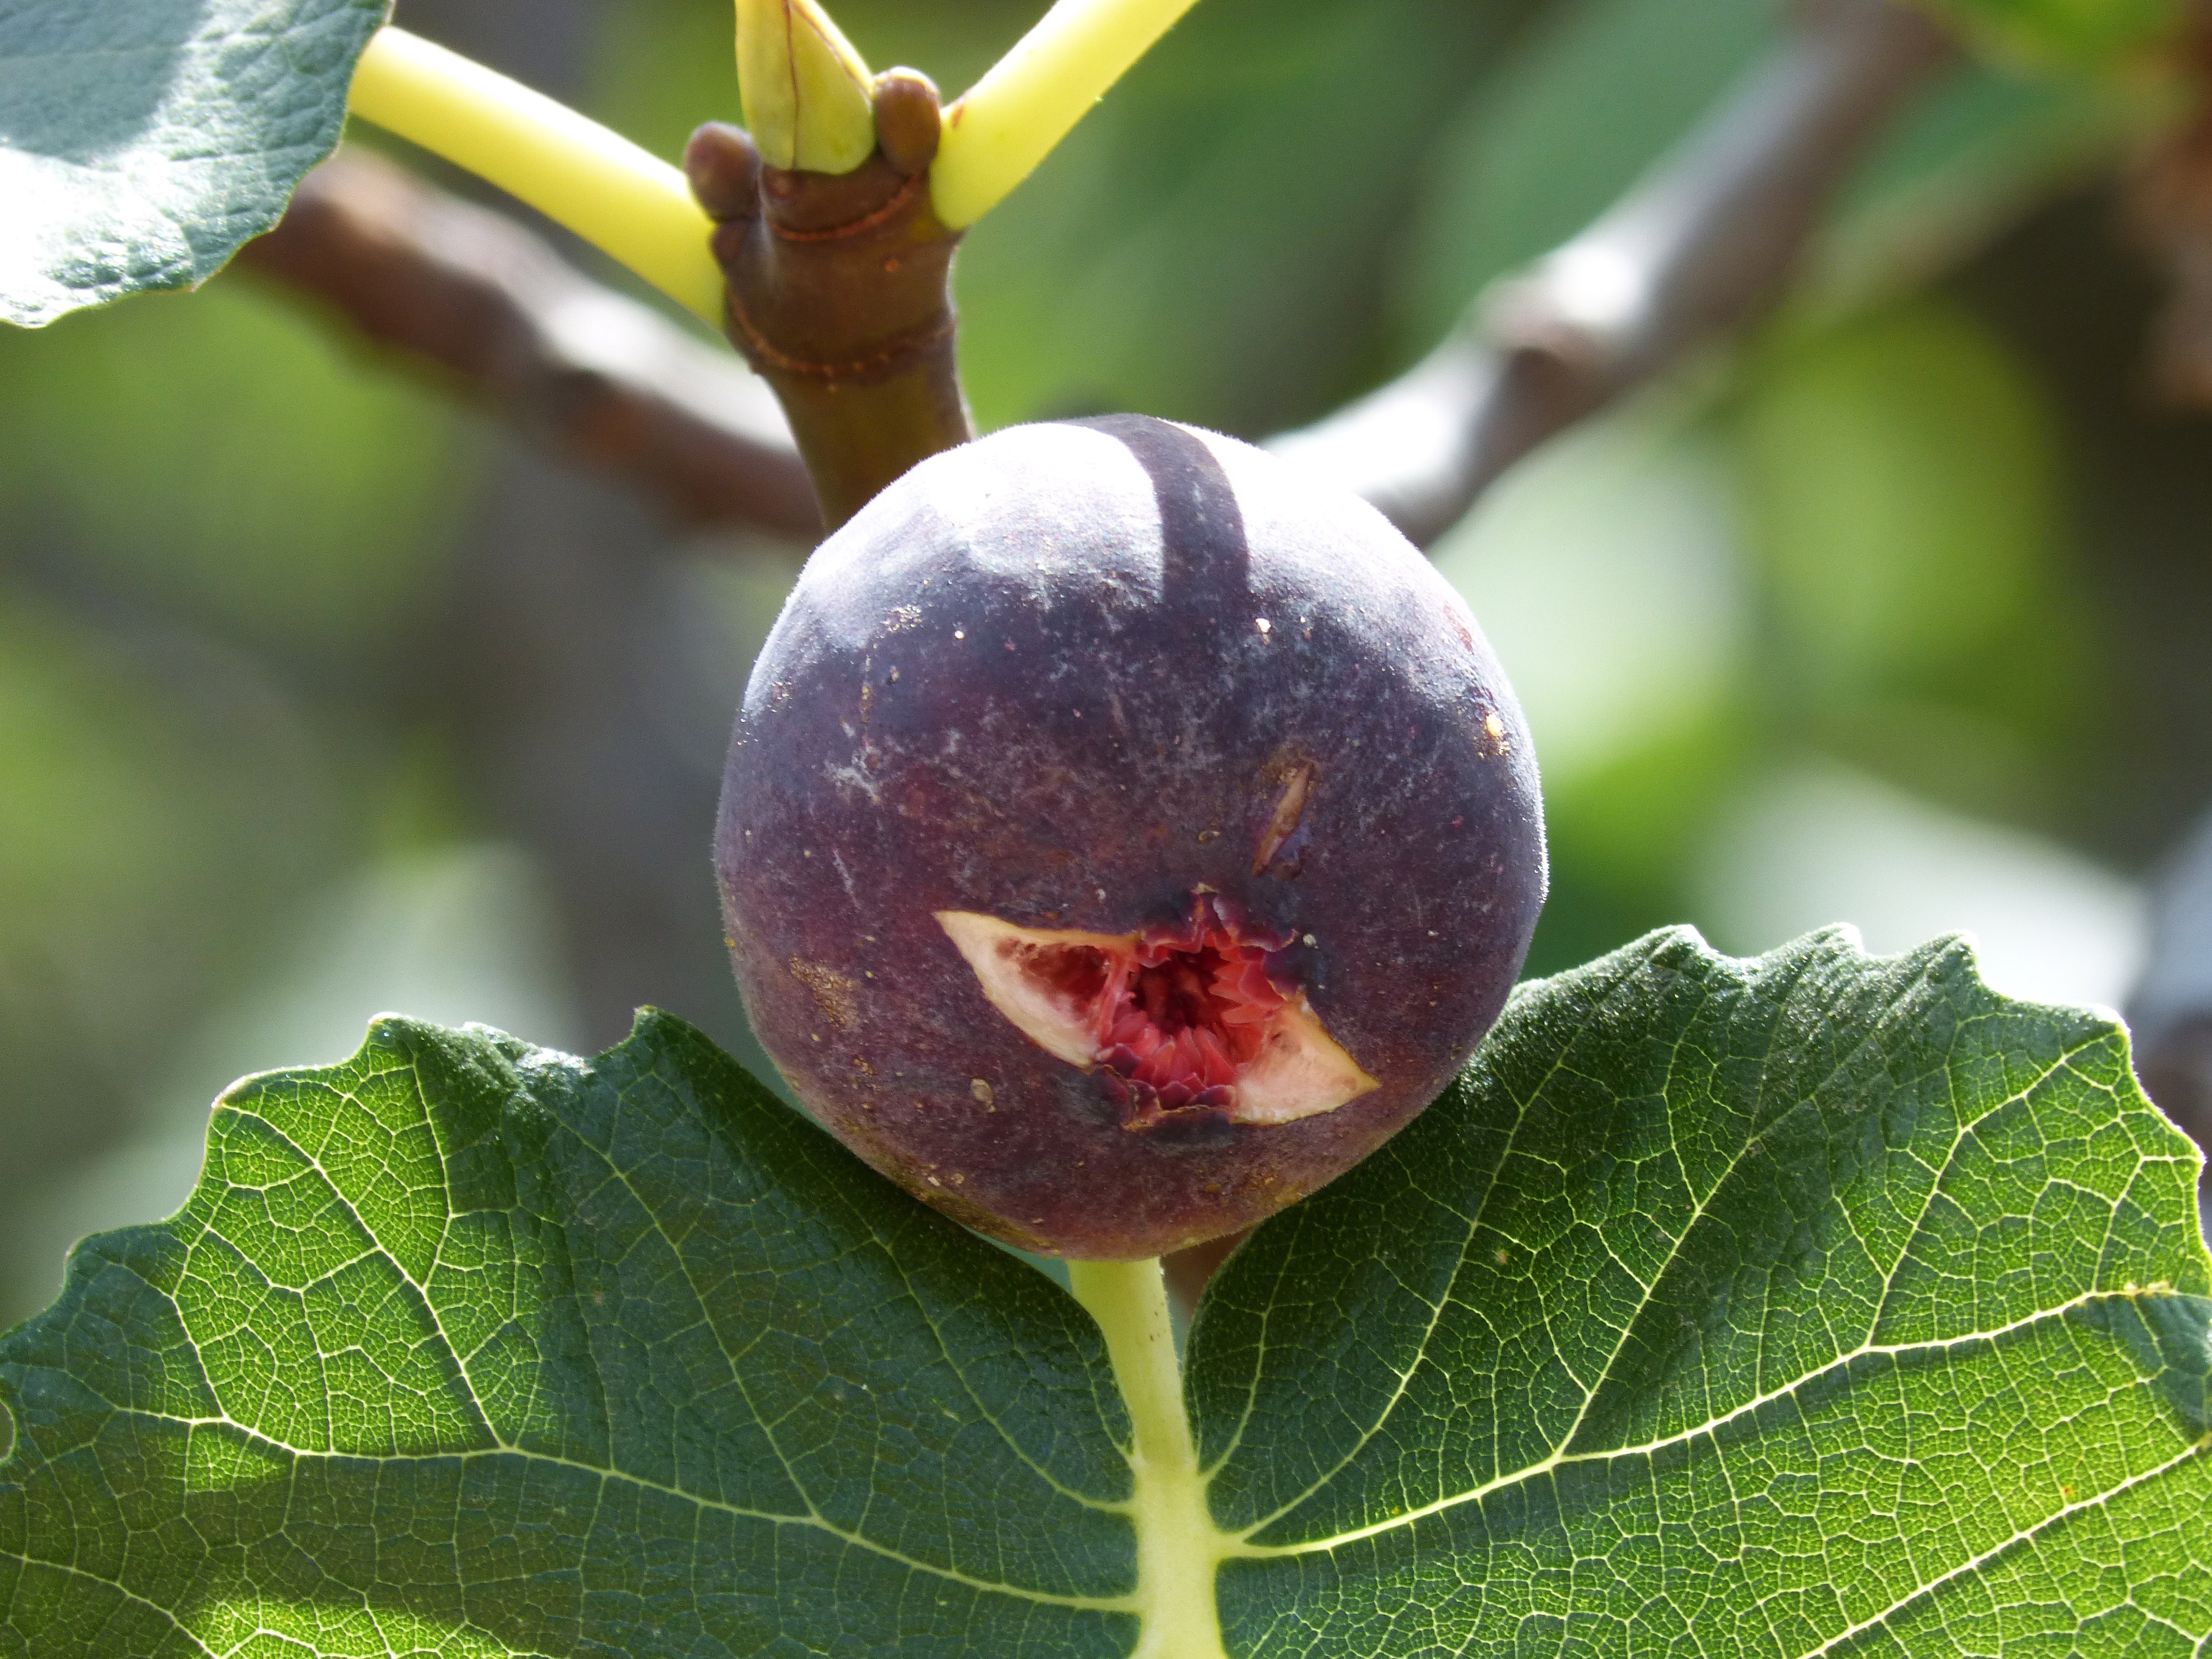
tree, branch, plant, fruit, berry, sweet, leaf, flower, food, produce, flora, fig, shrub, fruit tree, macro photography, mature, flowering plant, rose family, fig tree, damson, common fig, woody plant, land plant, common persimmon